Ivan Tertel

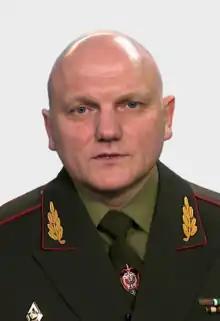

Ivan Stanislavovich Tertel (Polish: Jan Tertel; born 8 September 1966) is a Belarusian politician. He is the current Chairman of the State Security Committee of the Republic of Belarus.